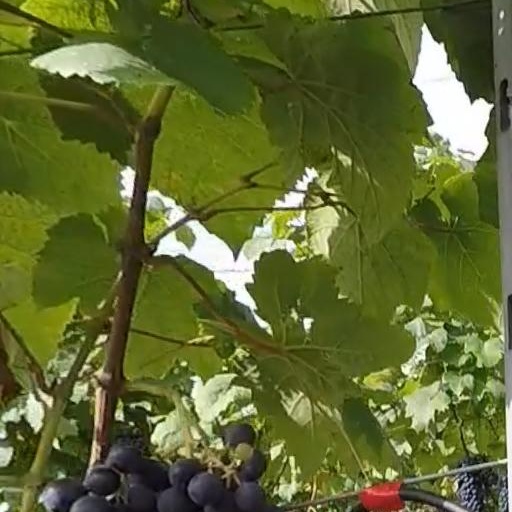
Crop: grape